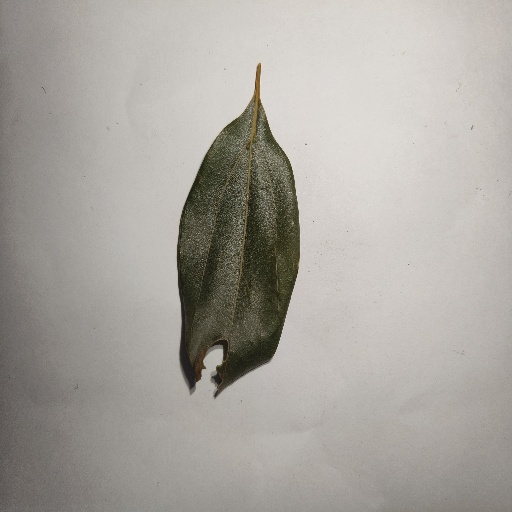
Species: Camphor
Leaf condition: Shot Hole